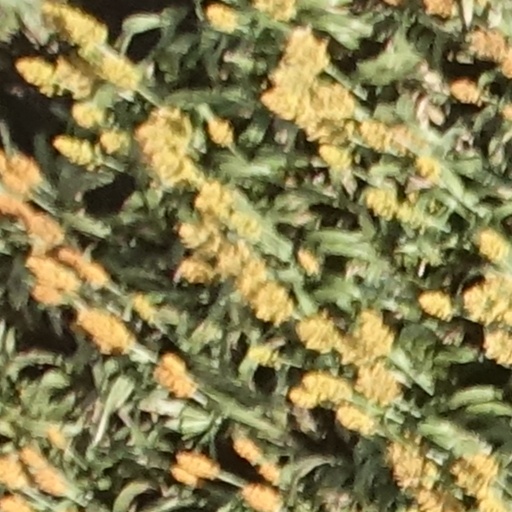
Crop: sorghum